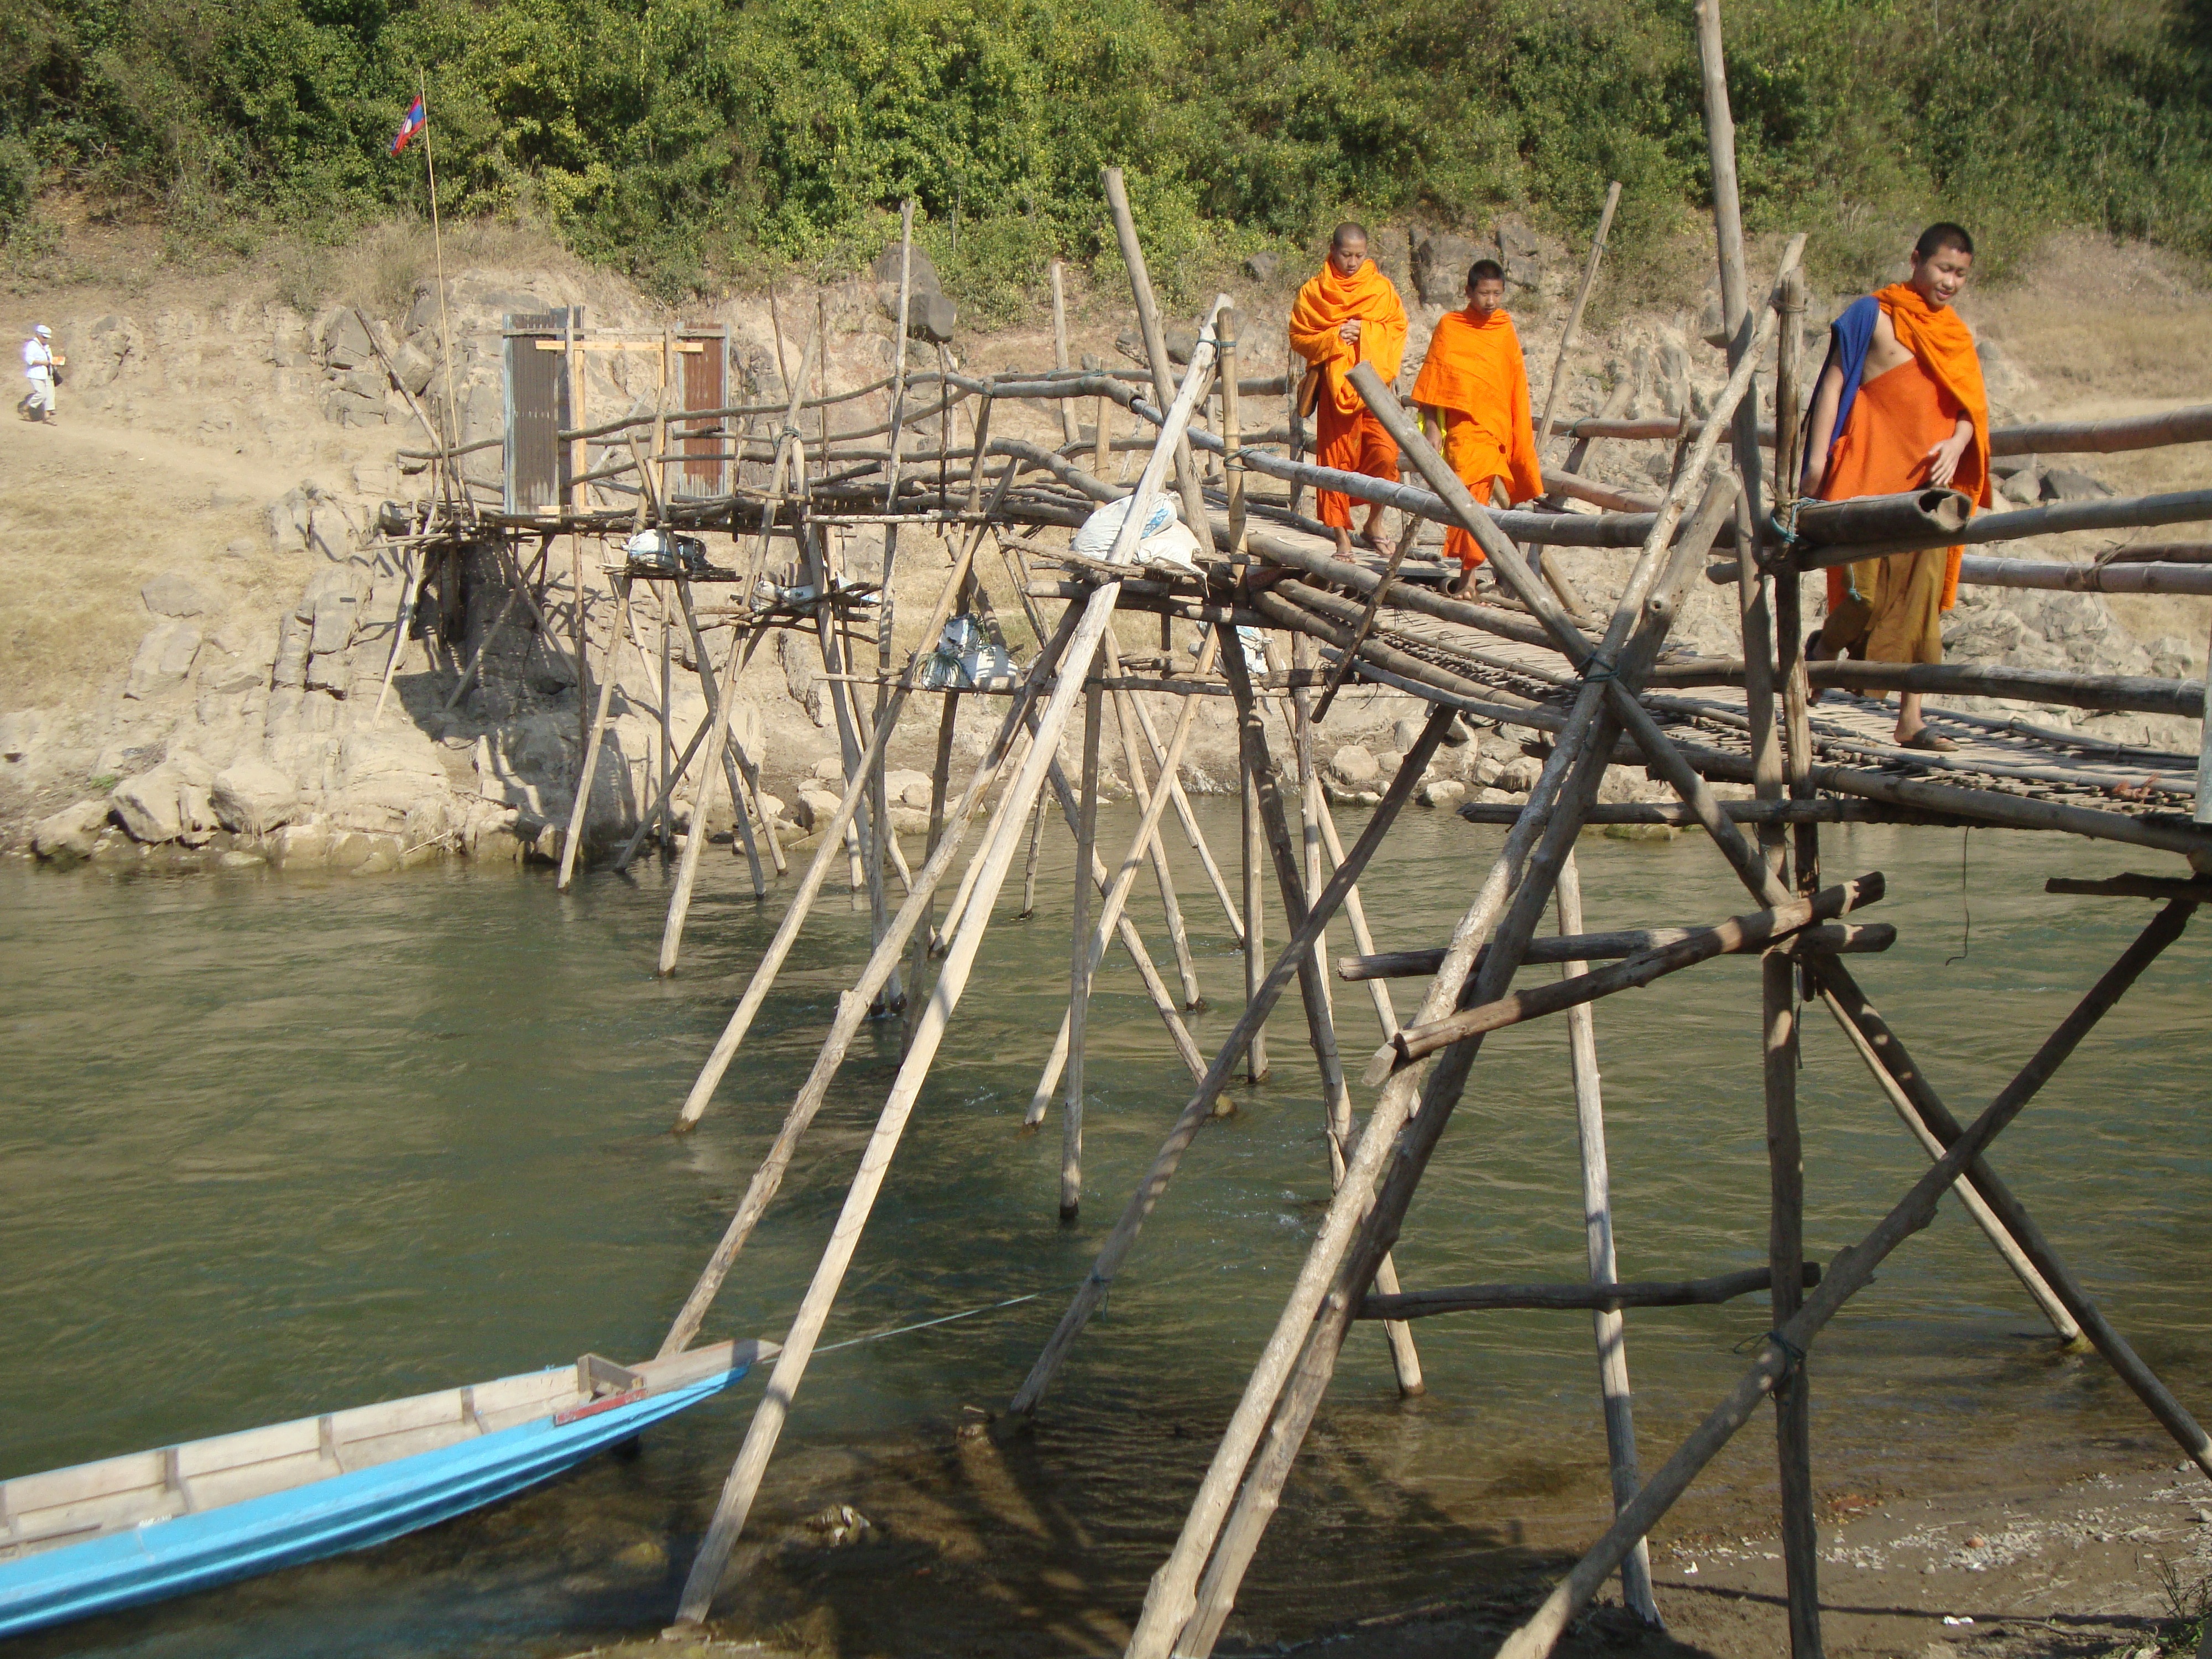
boat, bridge, river, vehicle, mast, buddhist, waterway, boating, laos, monks, raft, watercraft rowing